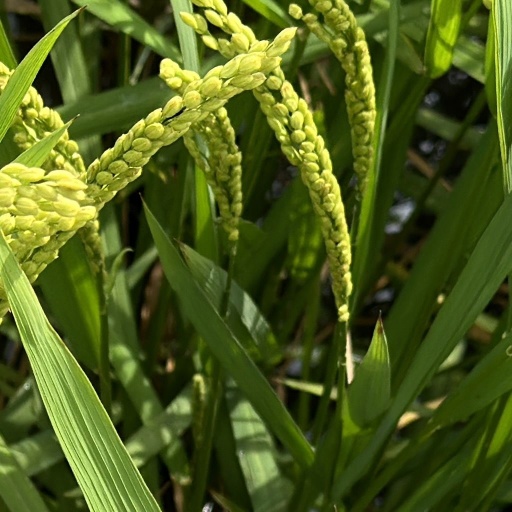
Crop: rice